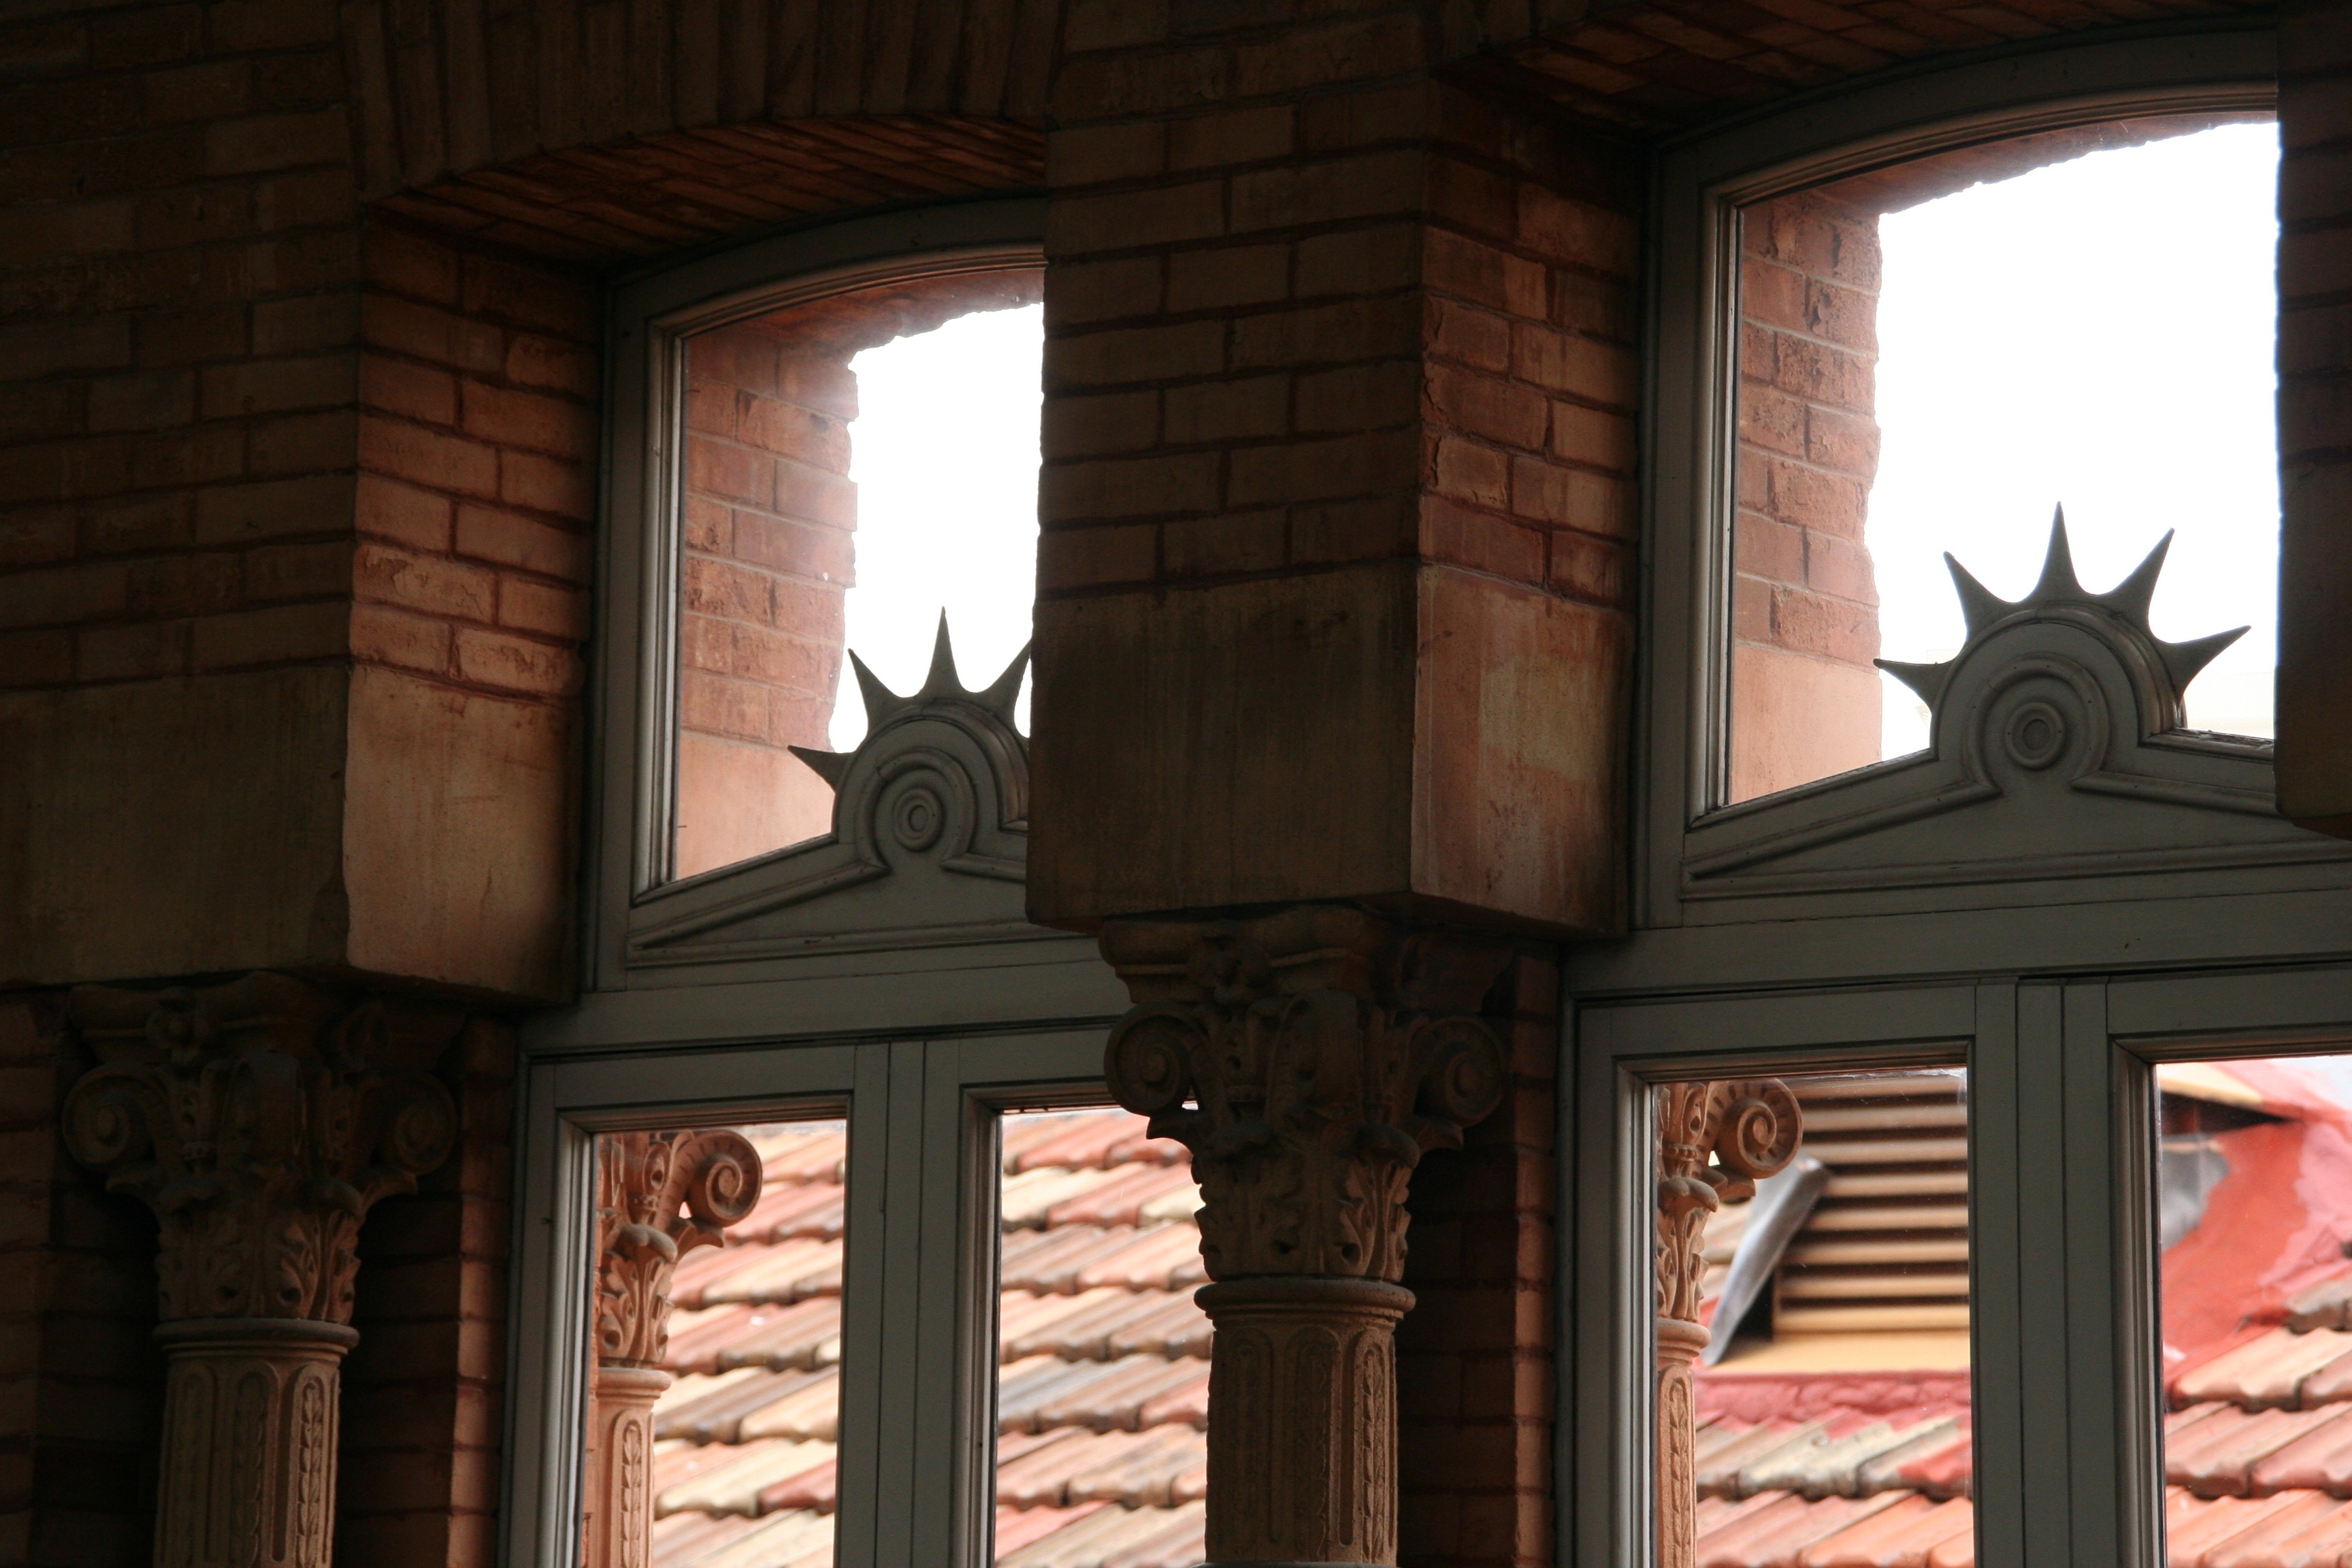
architecture, wood, sun, mansion, house, window, building, home, porch, arch, cottage, facade, brick, lighting, ornament, interior design, spain, madrid, log cabin, mood, stucco, screenshot